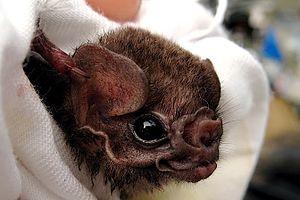
Cette liste commentée recense la mammalofaune en Guyane. Elle répertorie les espèces de mammifères guyanais actuels et celles qui ont été récemment classifiées comme éteintes. Cette liste comporte 250 espèces réparties en douze ordres et 43 familles, dont quatre sont « en danger », sept sont « vulnérables », cinq sont « quasi menacées » et 27 ont des « données insuffisantes » pour être classées.